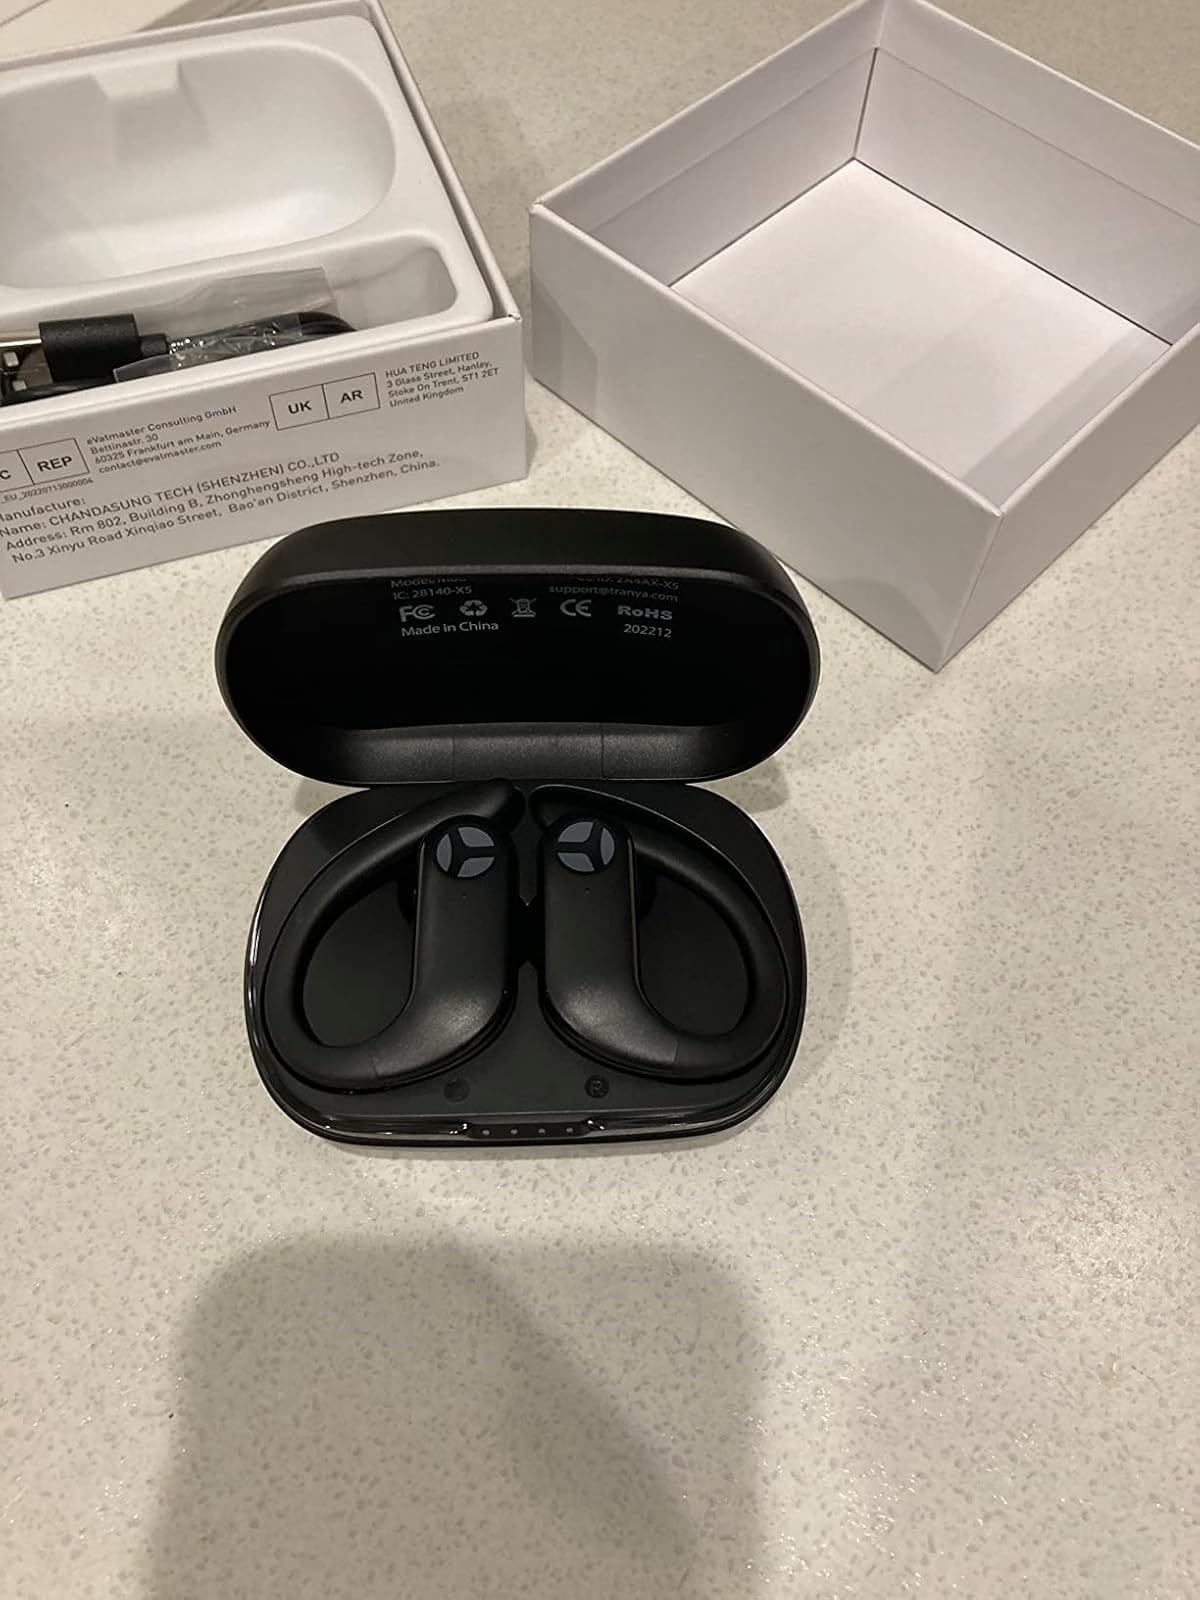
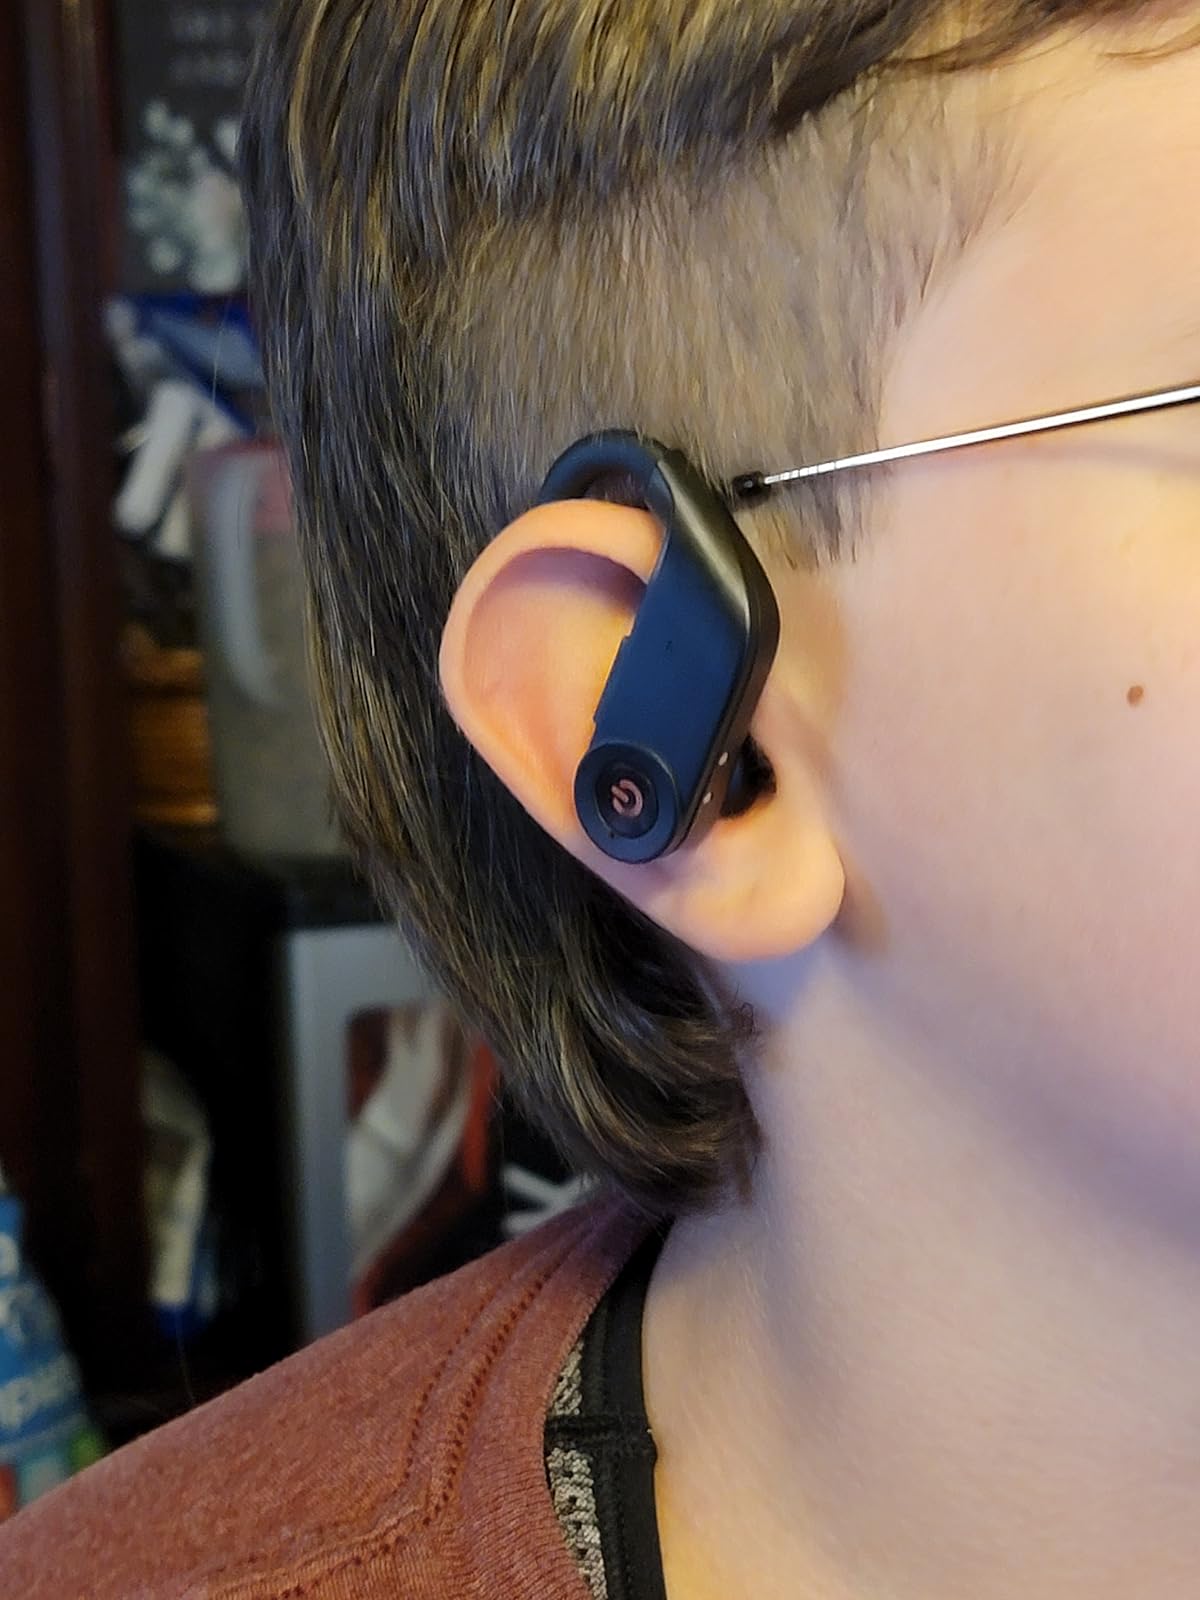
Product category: earbuds
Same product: no